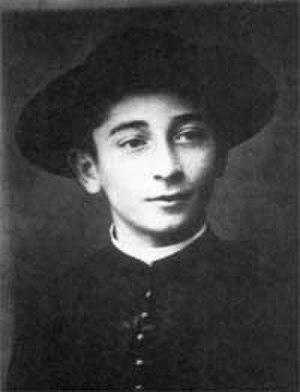
Cette liste de saints concerne les saints, bienheureux, et vénérables reconnus comme tels par l'Église catholique, ayant vécu au XXᵉ siècle. Sur cette période, l'Église a donné comme modèles évangéliques 152 saints et 2 038 bienheureux.
Rolando Rivi, né le 7 janvier 1931 à Castellarano et mort le 13 avril 1945 à Monchio, est un jeune séminariste italien, assassiné par des miliciens communistes pour avoir refusé d'abandonner sa soutane.
Cette page dresse la liste des personnes béatifiées par le pape François.